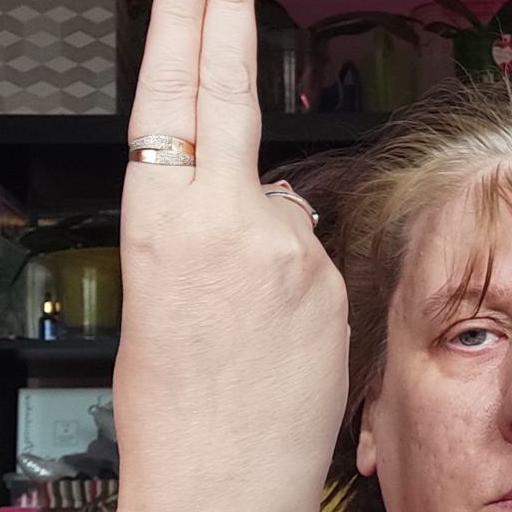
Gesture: two_up_inverted